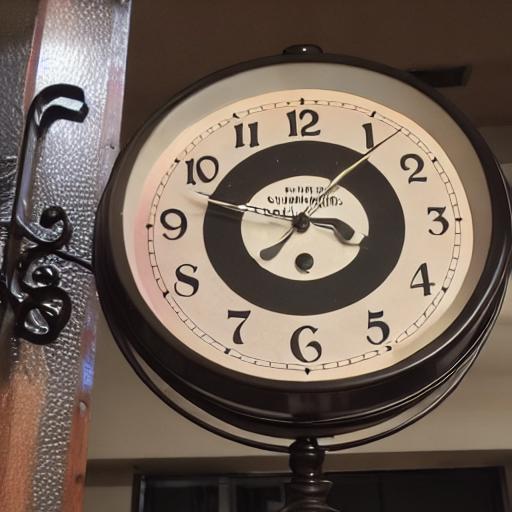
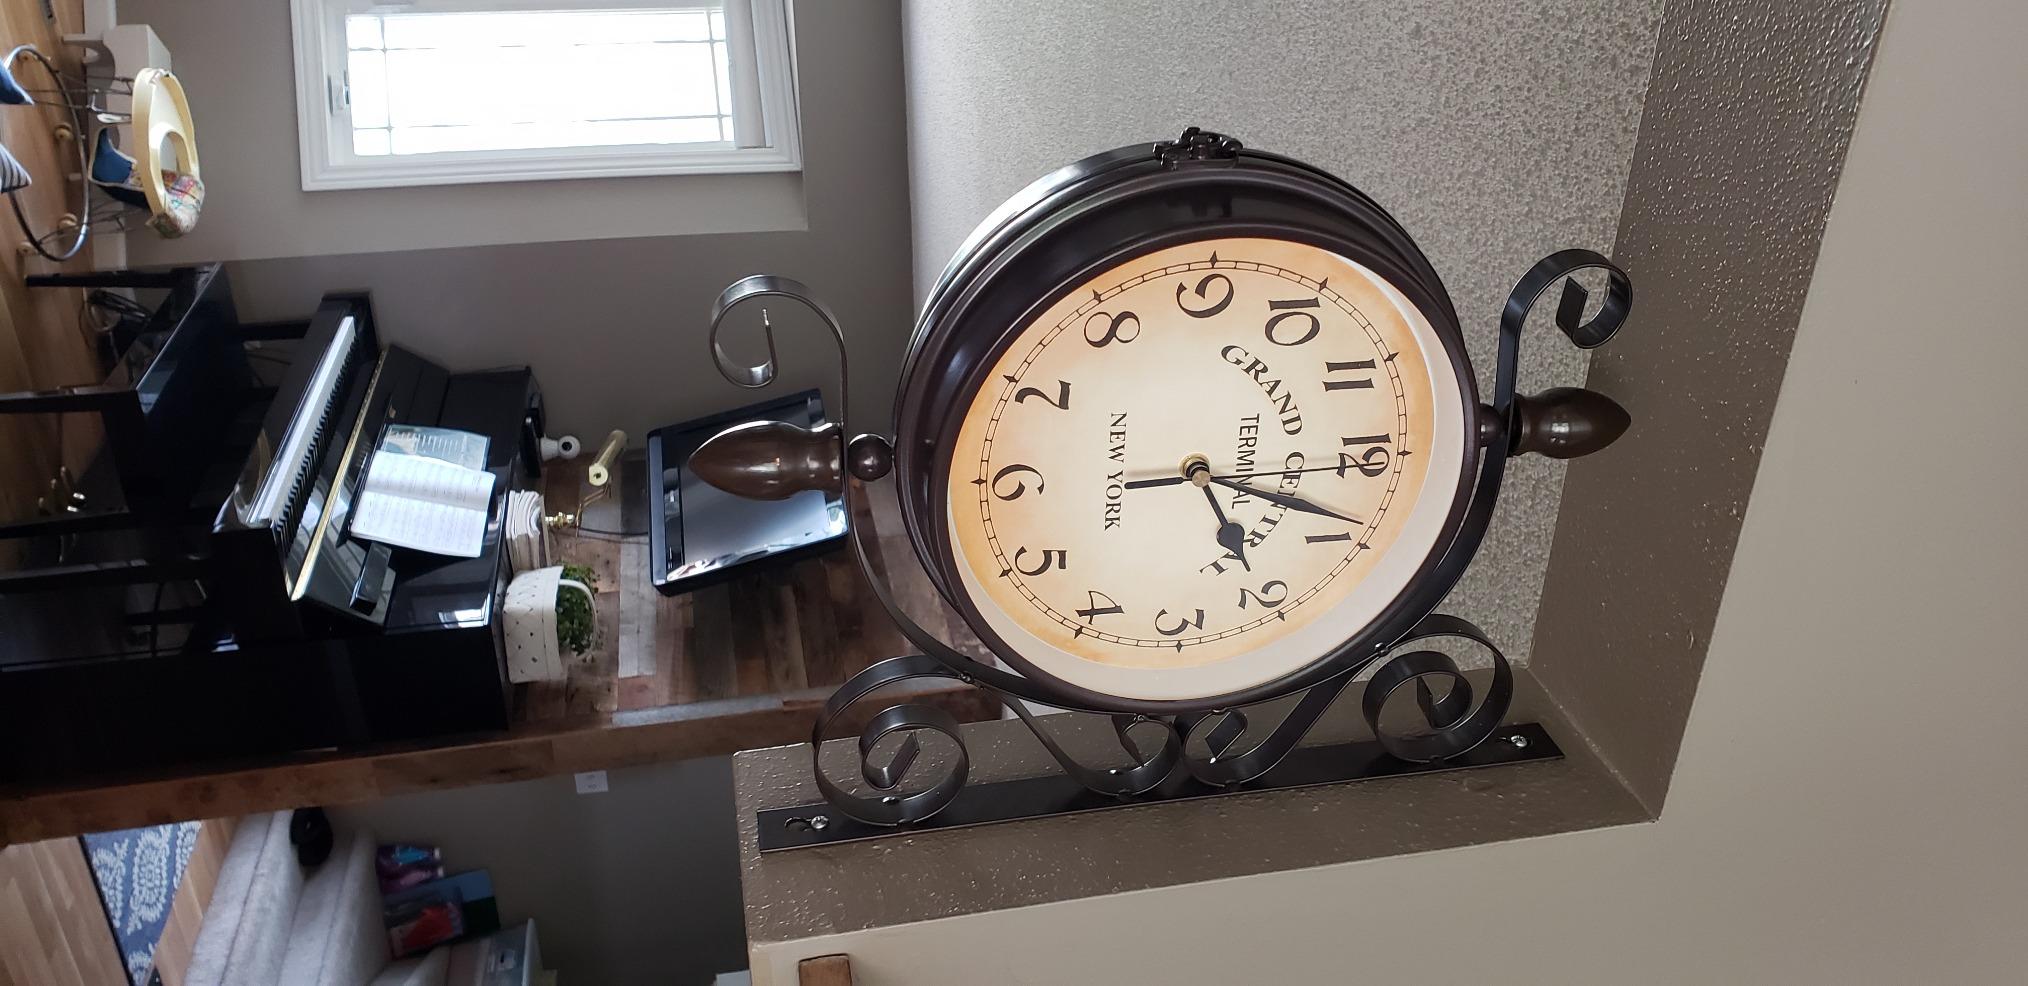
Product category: clock
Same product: no